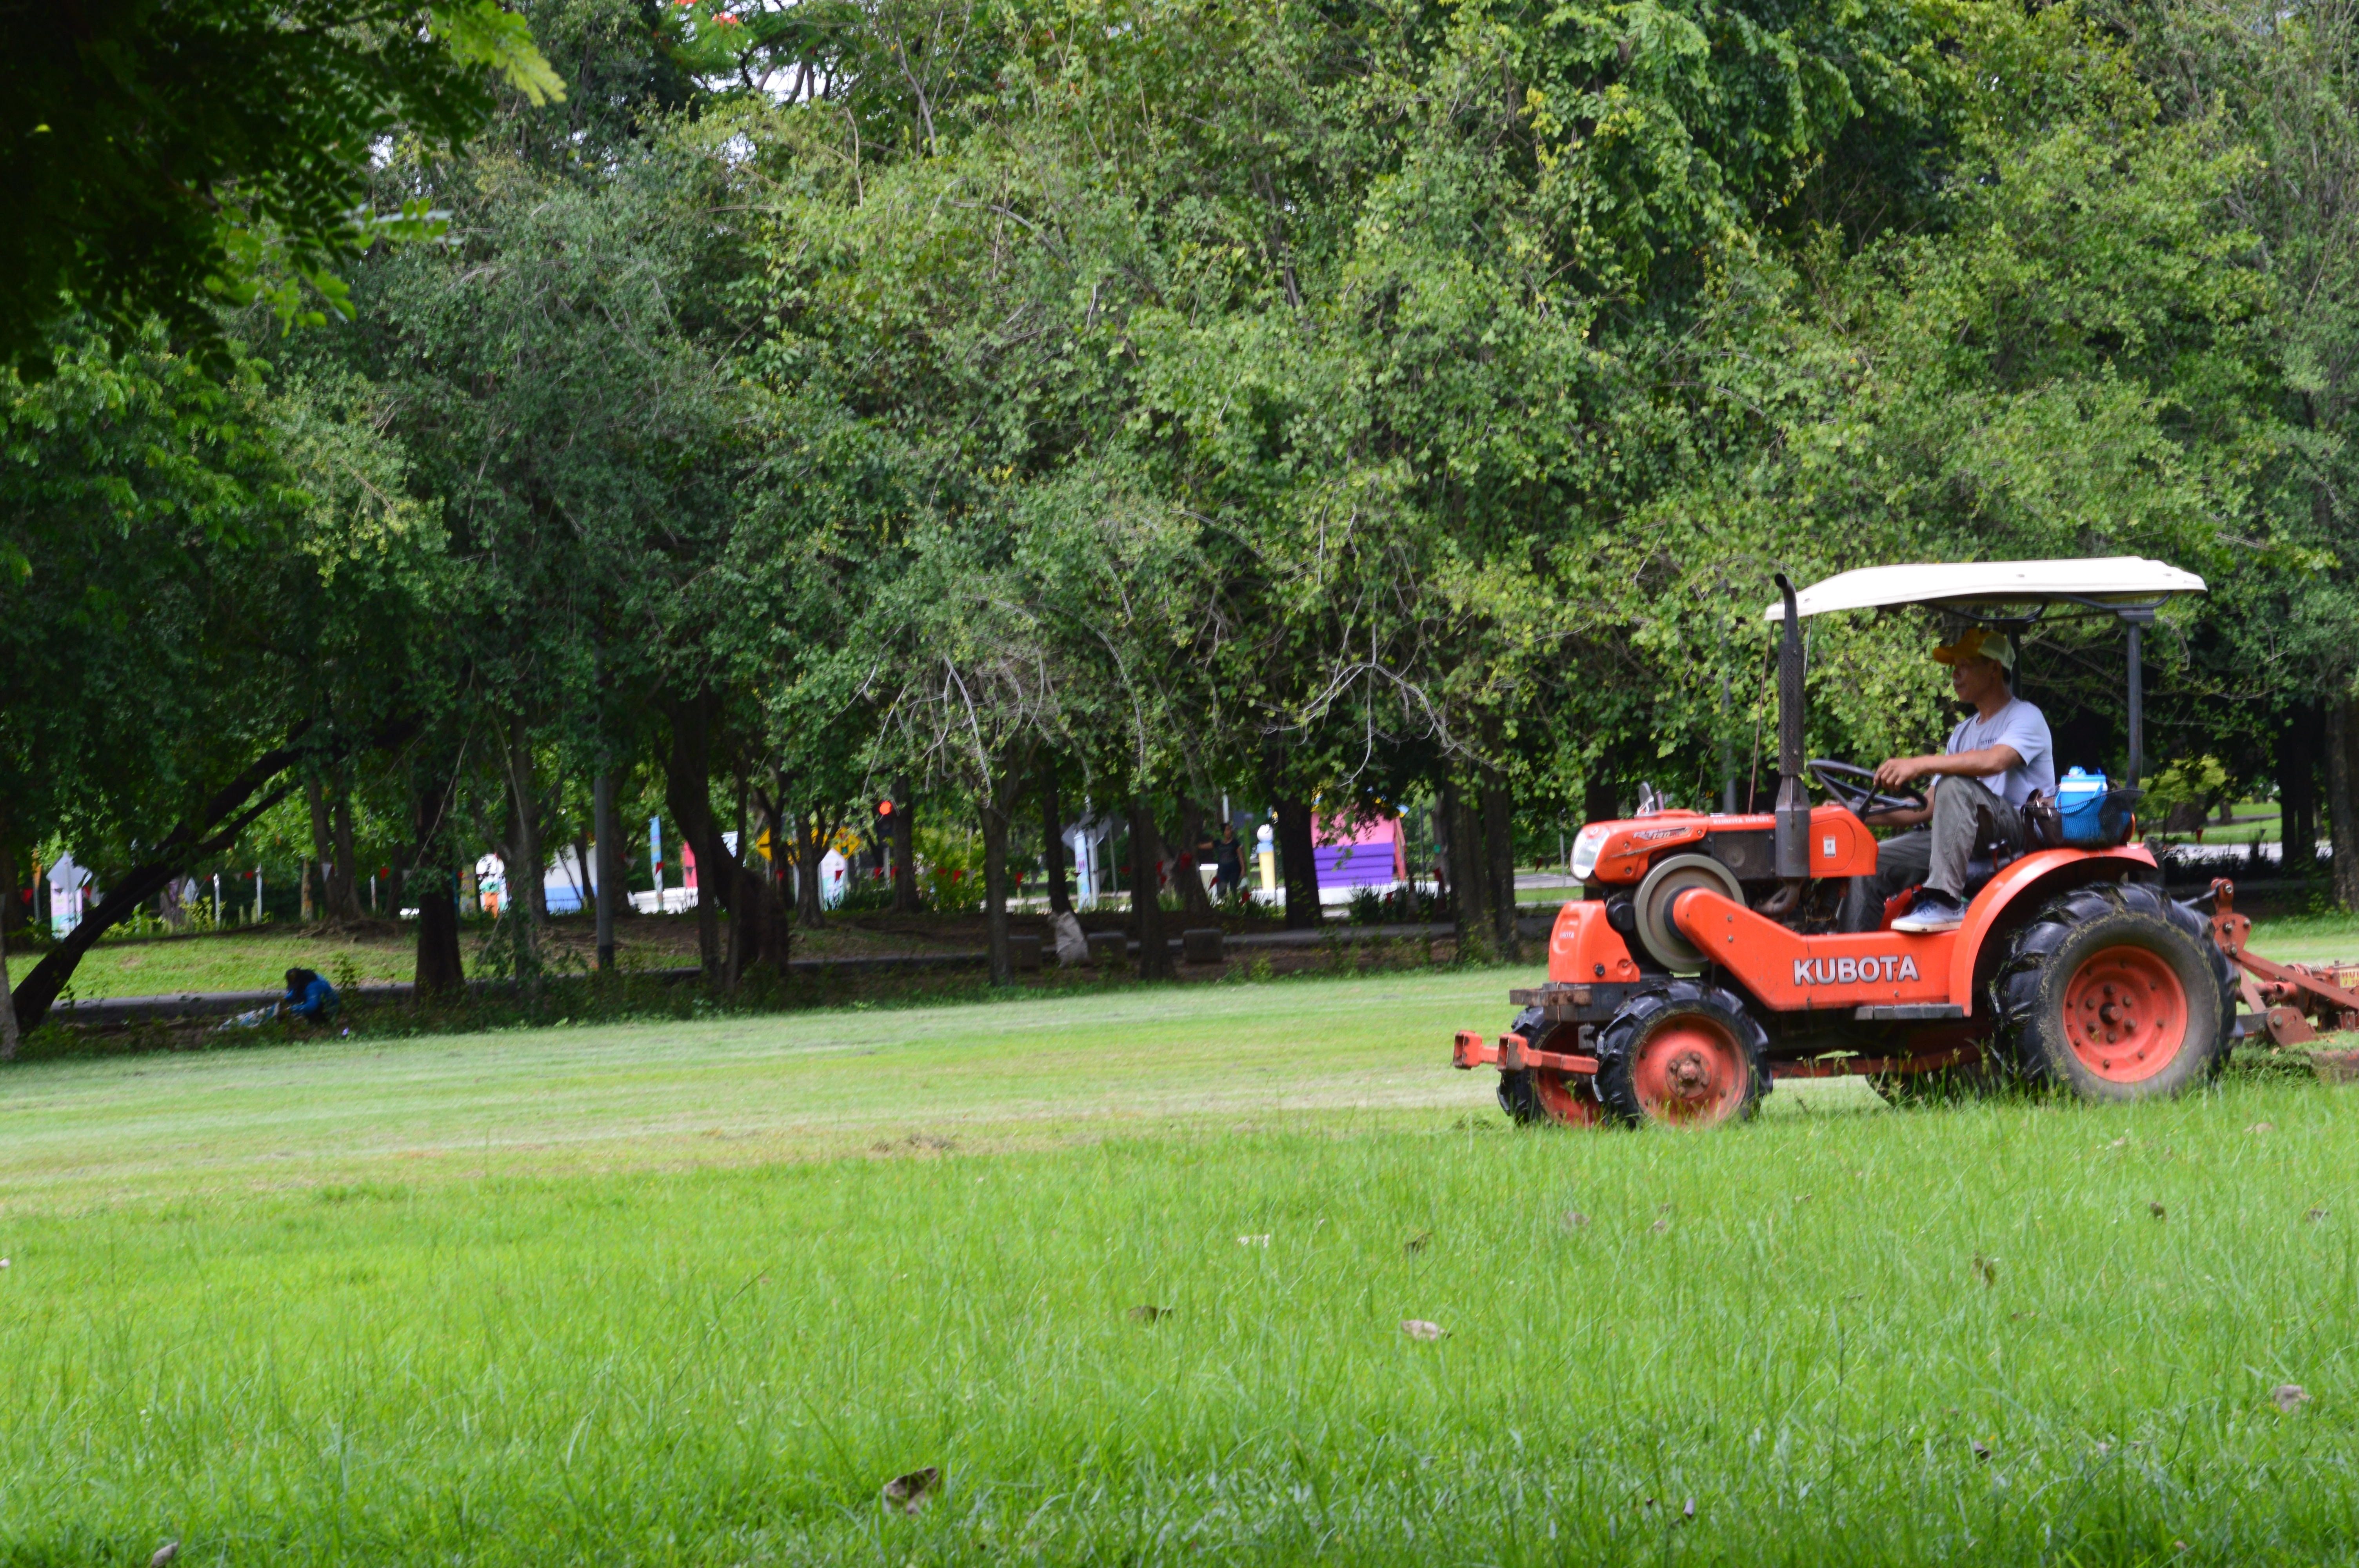
grass, plant, field, farm, lawn, vehicle, agriculture, garden, rural area